Olivier Elima

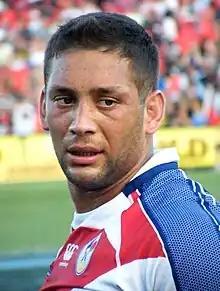

Olivier Elima (born 19 May 1983) is a French former professional rugby league footballer who was most recently head coach for the Palau Broncos in the French Elite One Championship. A France international representative forward, he played previously for the Catalans Dragons, Castleford Tigers, Wakefield Trinity Wildcats and the Bradford Bulls.